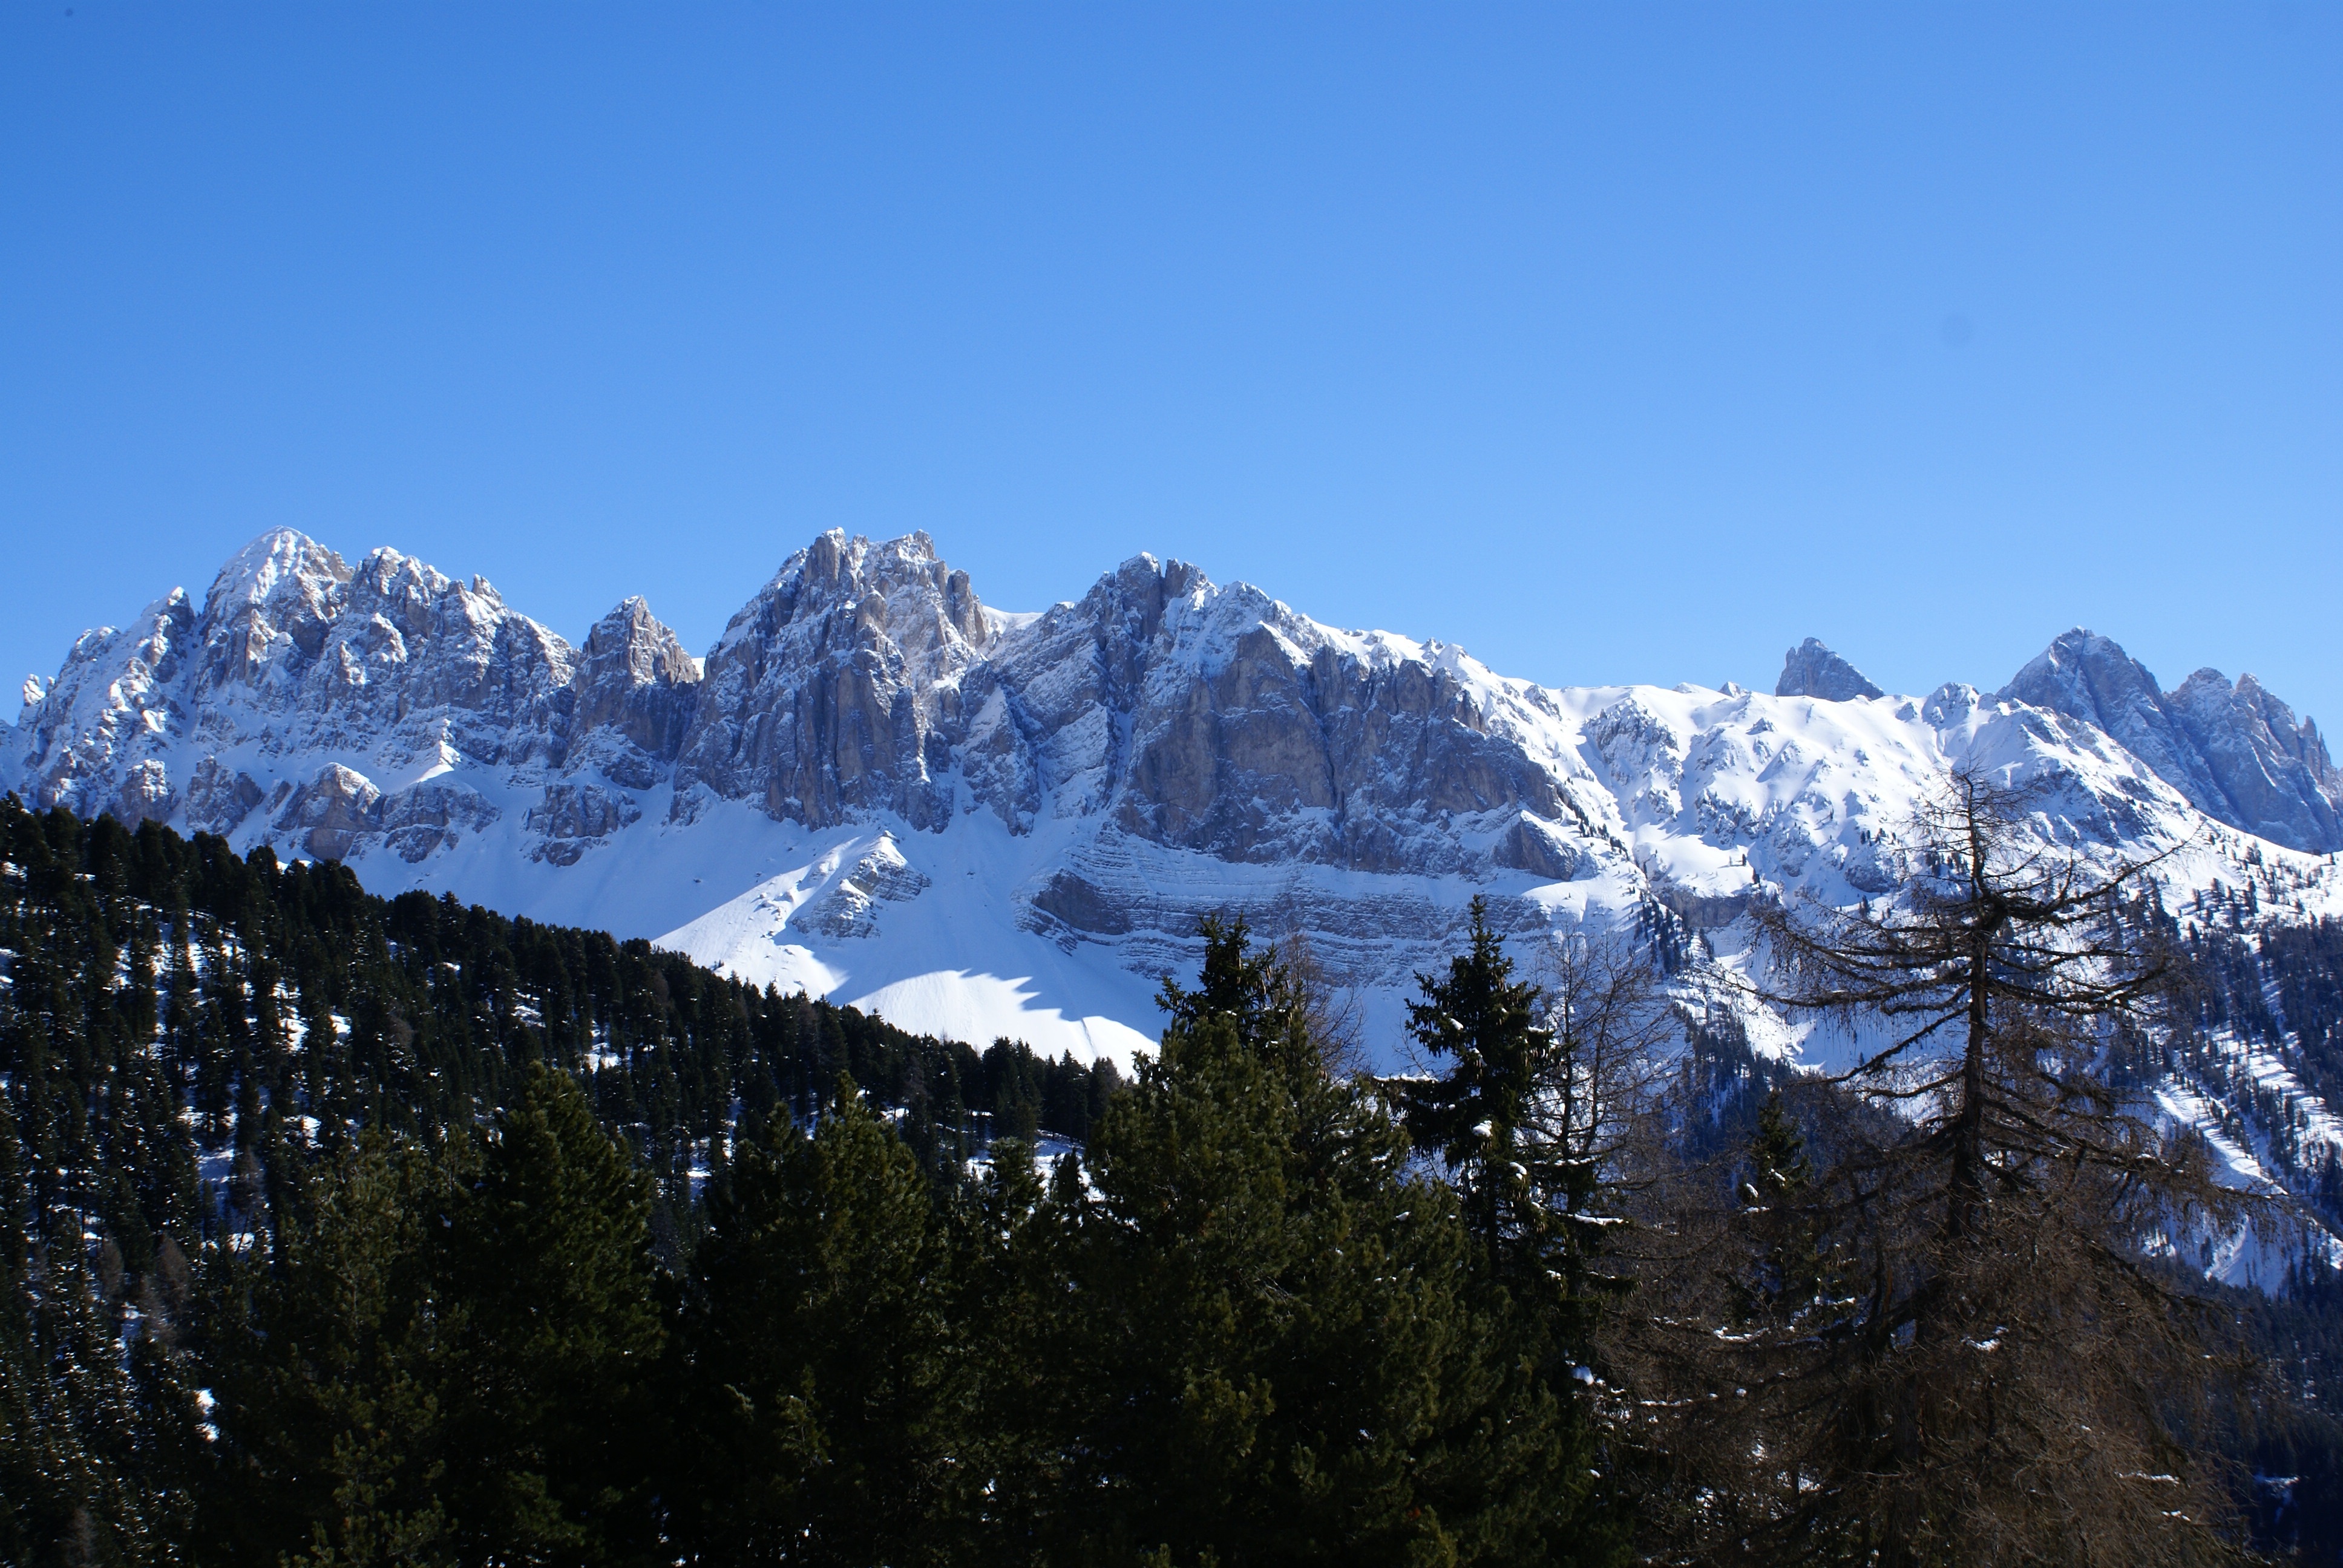
landscape, mountain, snow, winter, mountain range, weather, italy, ridge, summit, holidays, mountains, alps, plateau, italia, landform, the dolomites, geographical feature, mountainous landforms, plose